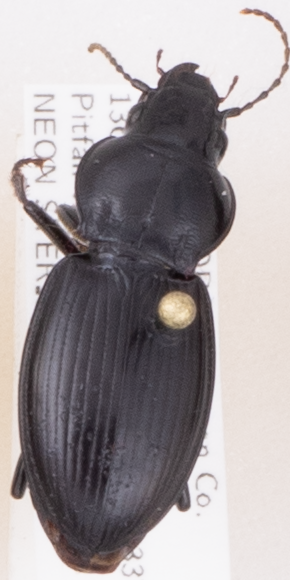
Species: Cyclotrachelus torvus
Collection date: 2018-06-14
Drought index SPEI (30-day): -0.39
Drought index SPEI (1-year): -0.9
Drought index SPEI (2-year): -0.71